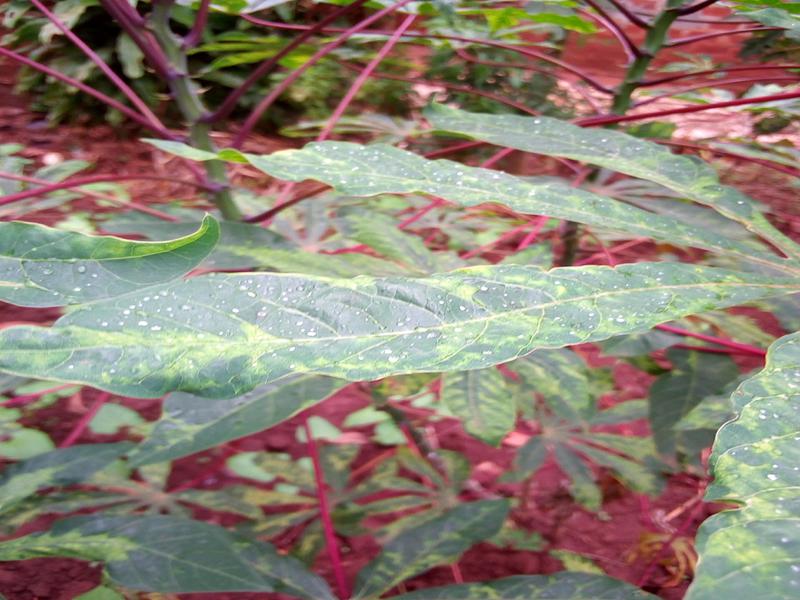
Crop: cassava
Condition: mosaic_disease